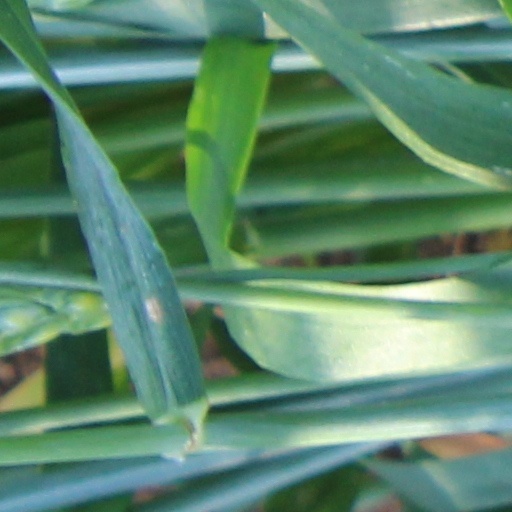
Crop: wheat